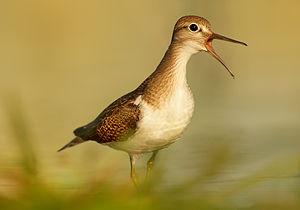
La France compte plus de 570 espèces d'oiseaux sur son territoire. La liste qui suit ne concerne que les espèces de France métropolitaine, par ordre et famille.